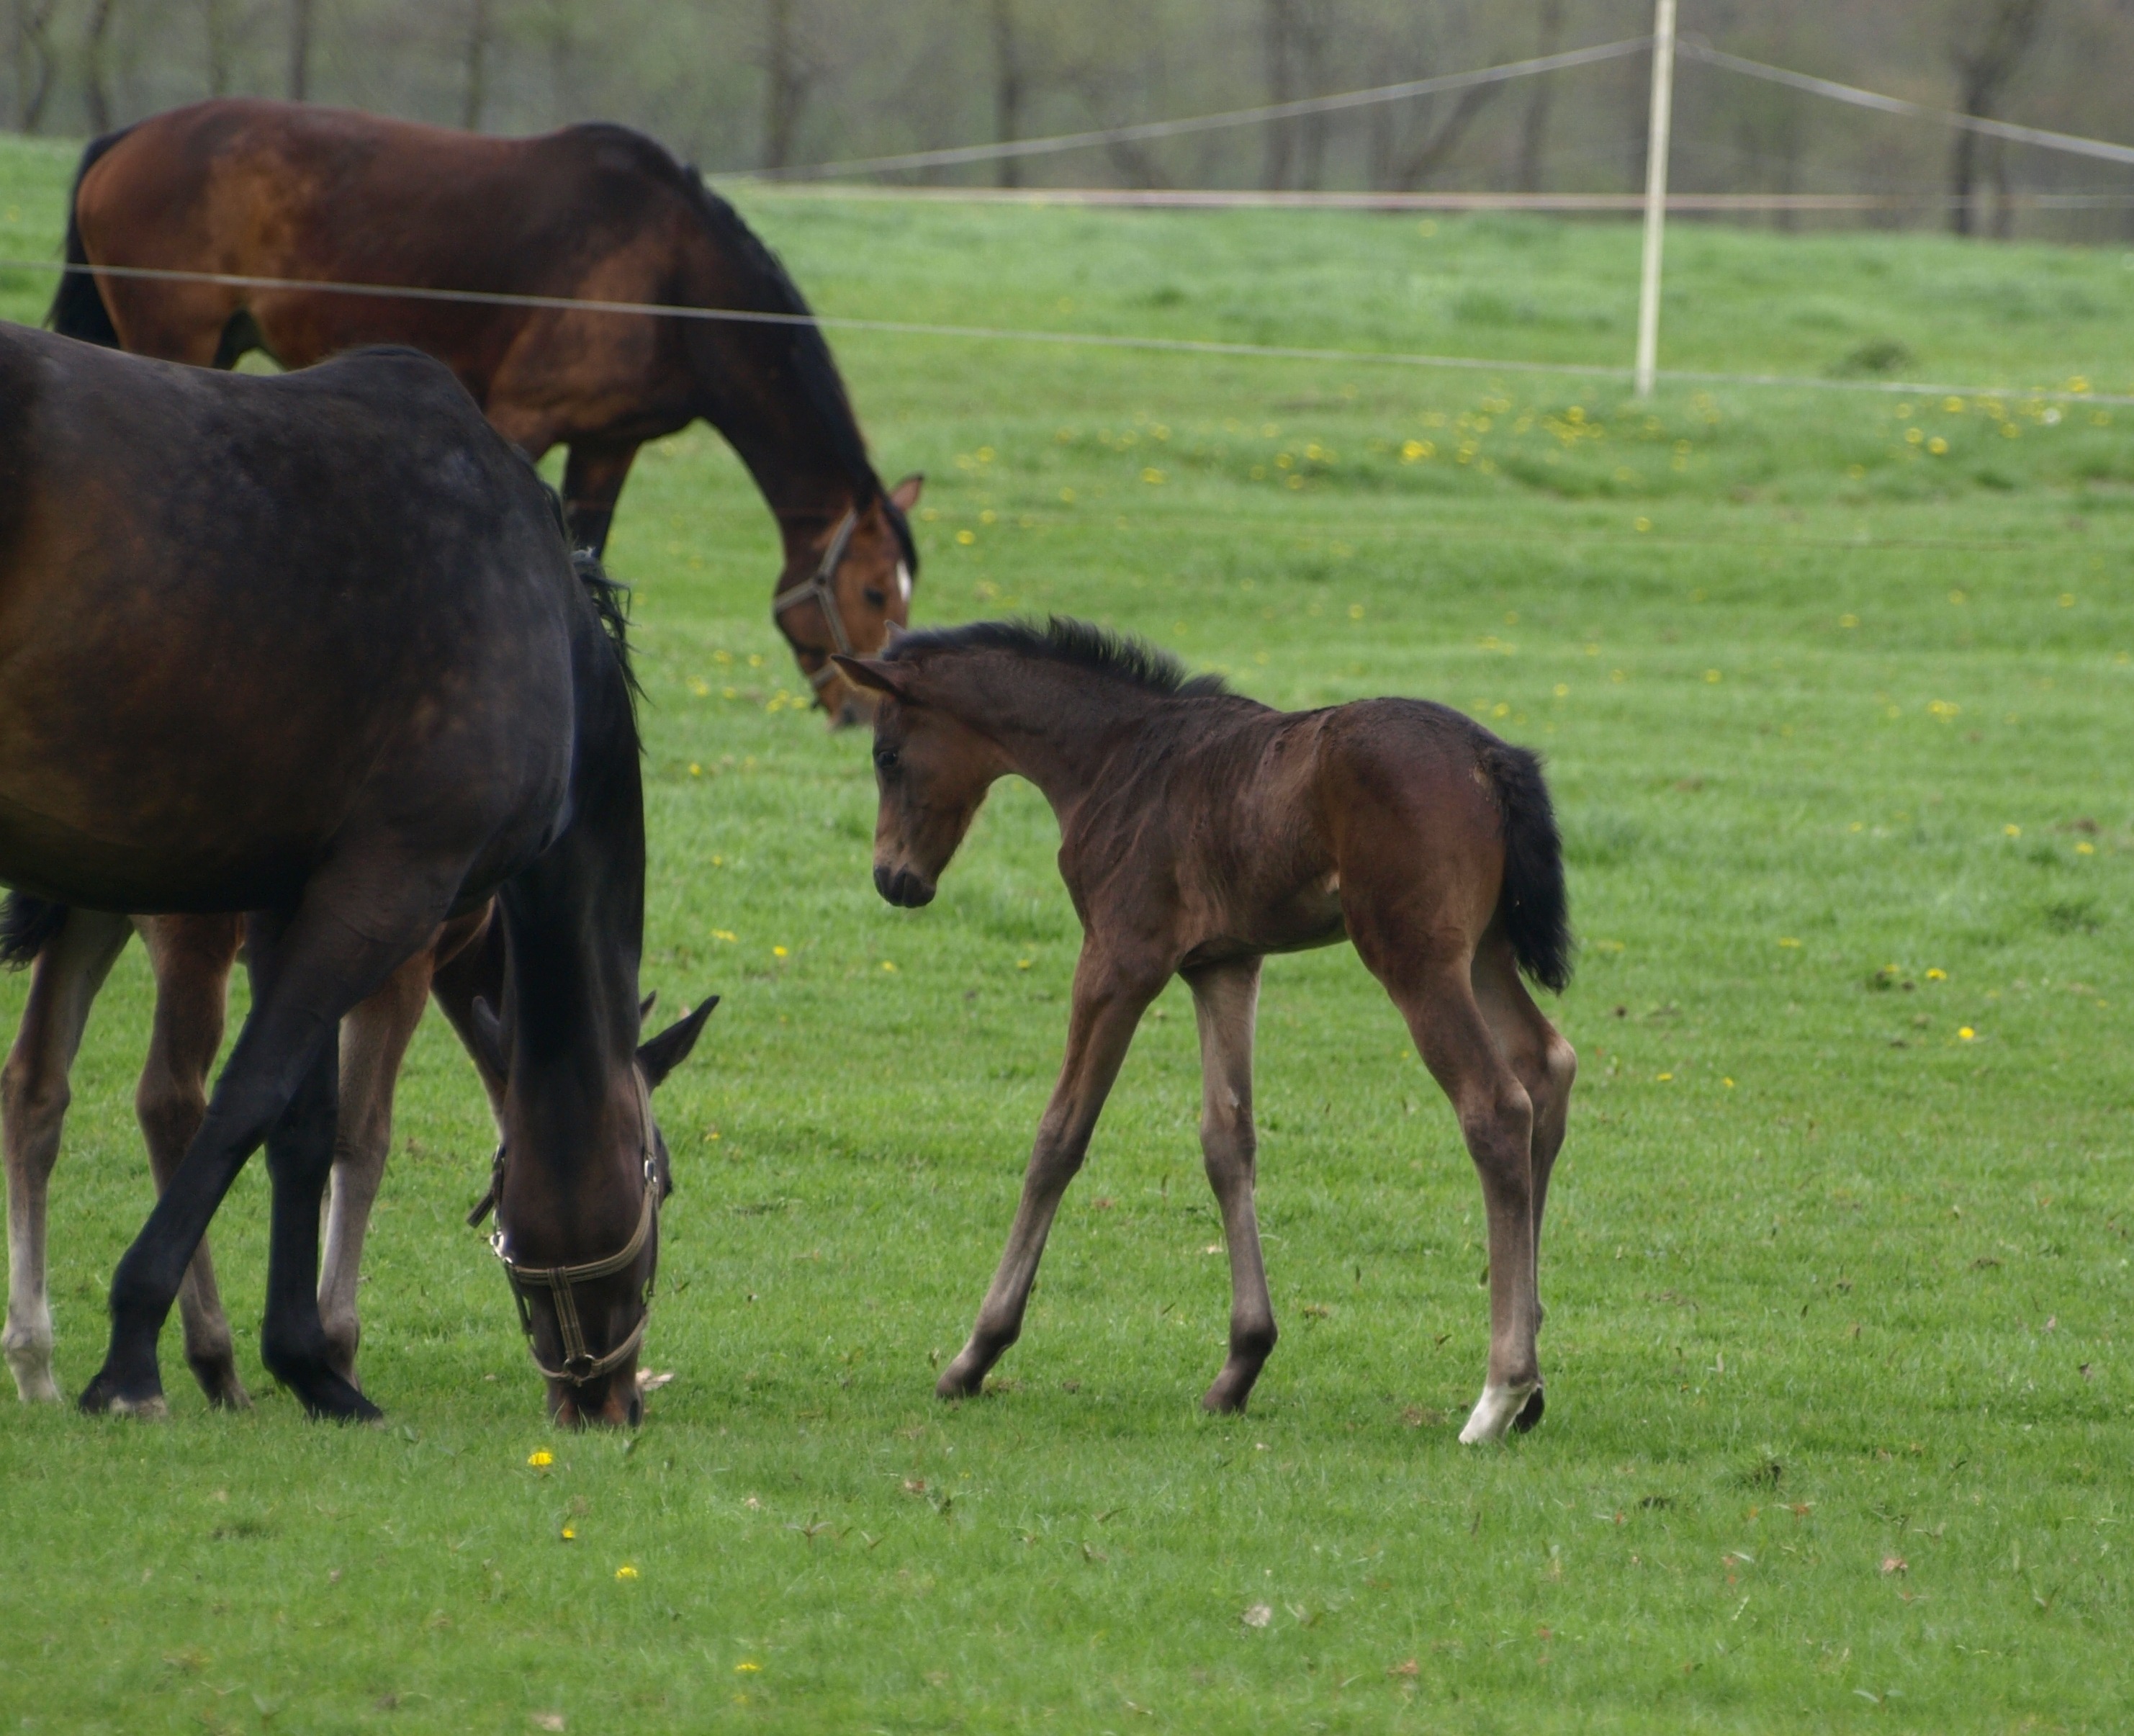
grass, meadow, herd, pasture, grazing, horse, brown, mammal, stallion, mane, fauna, horses, grassland, vertebrate, mare, foal, colt, pack animal, horse like mammal, mustang horse